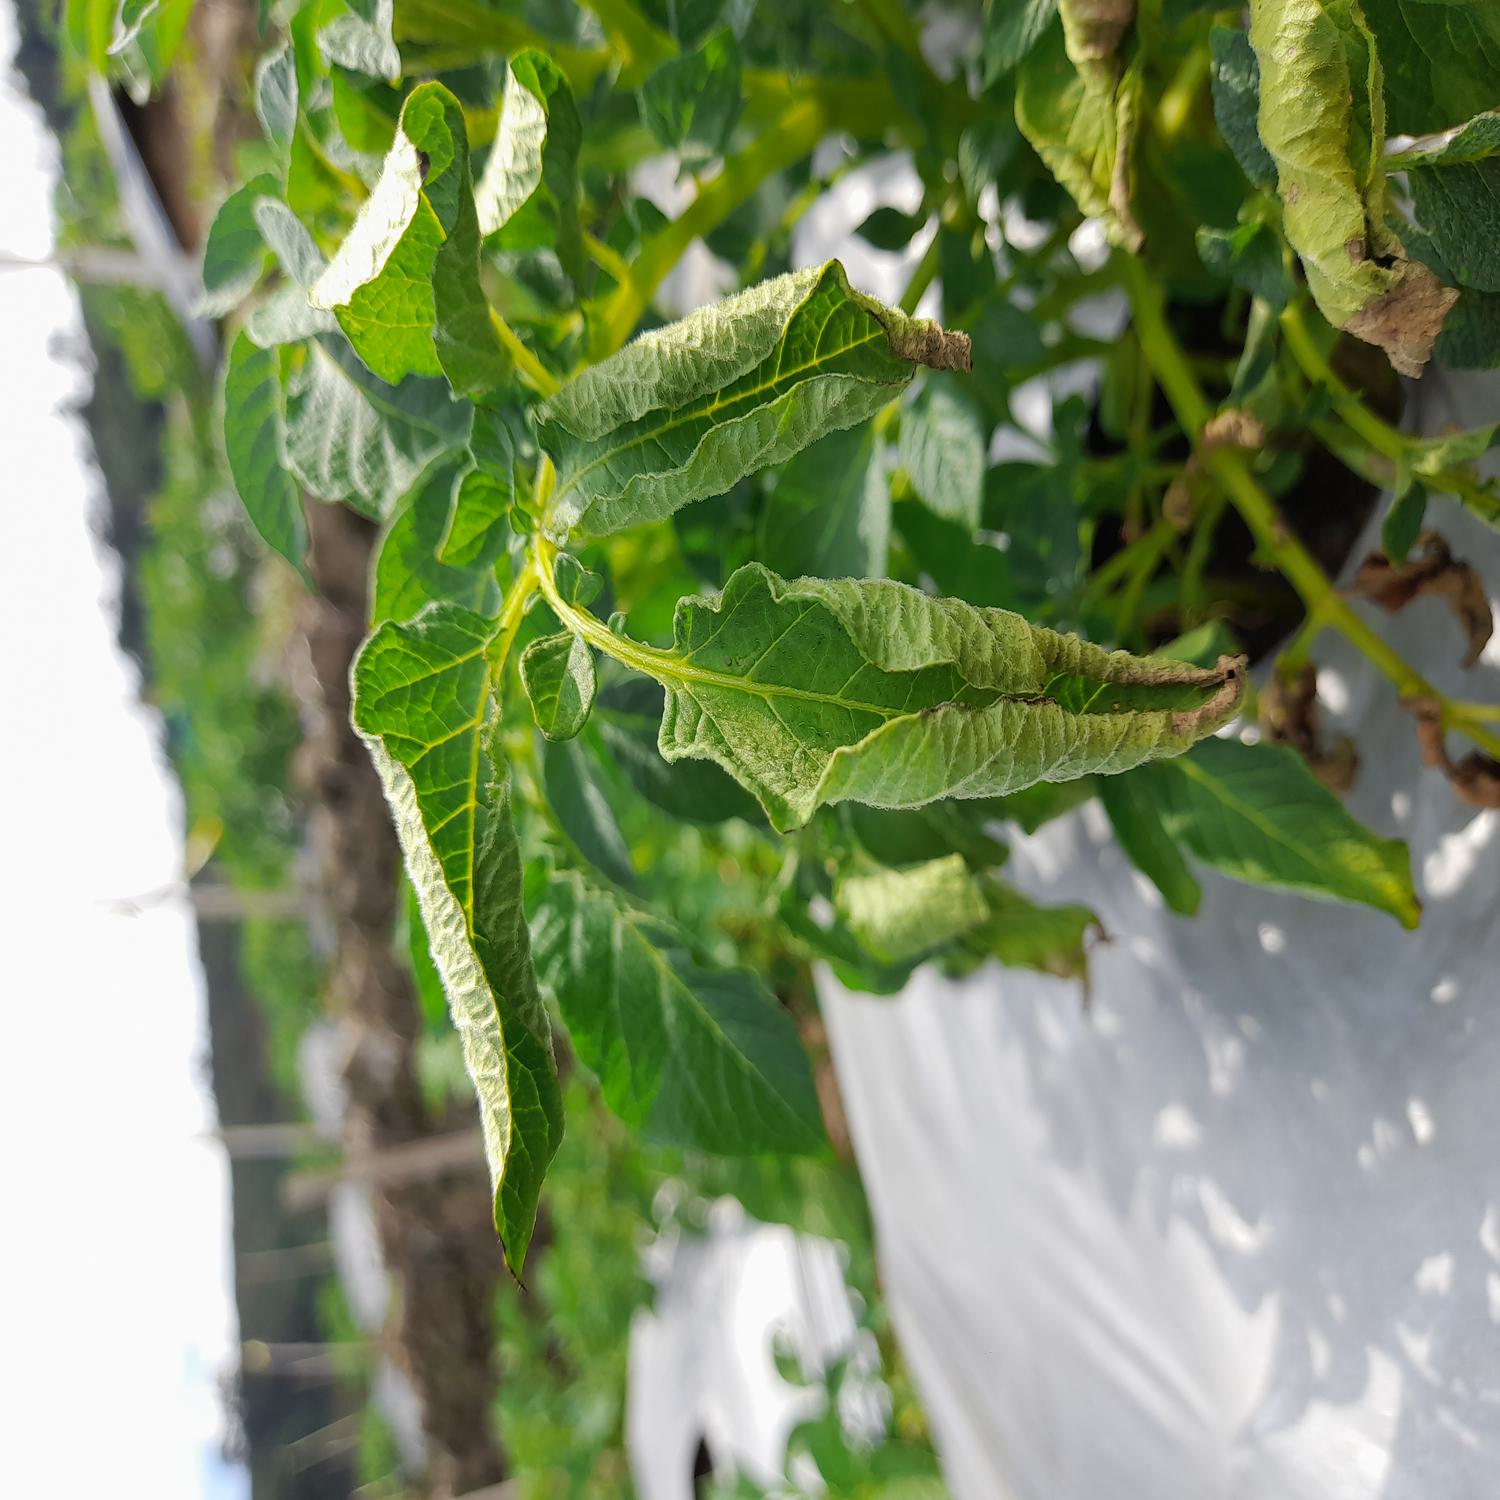
Etiqueta: Pudricion_Parda